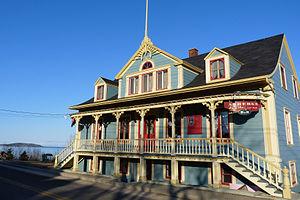
Auberge dans la municipalité de Kamouraska au Bas-Saint-Laurent (Québec)
La Côte-du-Sud est une région naturelle, historique et touristique du Québec constituant l'un des territoires les plus anciennement colonisés. Elle s'étend en bas de Québec sur la rive sud du fleuve Saint-Laurent, entre les municipalités de Beaumont et de Saint-André de Kamouraska. Elle correspond aux municipalités régionales de comté de Bellechasse, Montmagny, L'Islet et Kamouraska.
Kamouraska est une municipalité québécoise, au Canada, d'environ 700 habitants située dans l'Est du Québec dans la municipalité régionale de comté de Kamouraska au Bas-Saint-Laurent sur la rive sud du fleuve Saint-Laurent. L'endroit est reconnu comme étant l'un des principaux lieux de villégiature au Canada dès le début du XIXᵉ siècle pour la splendeur de ses paysages et la bonne réputation des eaux salées de l'estuaire du fleuve Saint-Laurent. En effet, l'arpenteur Joseph Bouchette déclare que la région est « célèbre dans la province pour son climat sain » en 1813 et le journaliste Arthur Buies déclare que d'« aller à l'eau salée veut dire aller à Kamouraska ». En 2009, la beauté de son site ainsi que la qualité de son patrimoine bâti lui ont permis de devenir un des premiers villages à faire partie de l'Association des plus beaux villages du Québec.